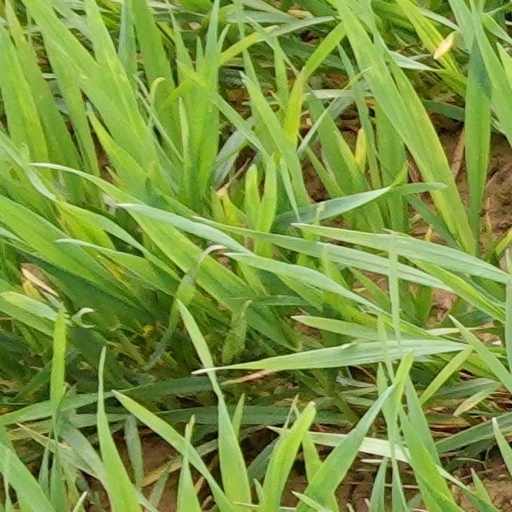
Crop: wheat